2023 Women's FIH Indoor Hockey World Cup

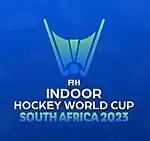

The 2023 Women's Indoor Hockey World Cup was the sixth edition of this tournament and played from 5 to 11 February 2023 in Pretoria, South Africa.